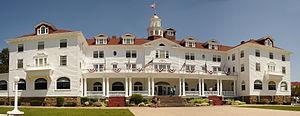
Le Stanley Hotel est un hôtel de 142 chambres situé à Estes Park, au Colorado. Il offre une vue panoramique sur les montagnes Rocheuses et particulièrement le pic Longs.
Shining, l'enfant lumière est un roman d'horreur écrit par Stephen King et publié en 1977. Cet ouvrage, le troisième qu’il publie, l’établit comme une figure importante du genre fantastique. Le roman a été publié pour la première fois en France sous le titre de L'Enfant lumière mais la dénomination Shining a par la suite été retenue pour les éditions ultérieures.